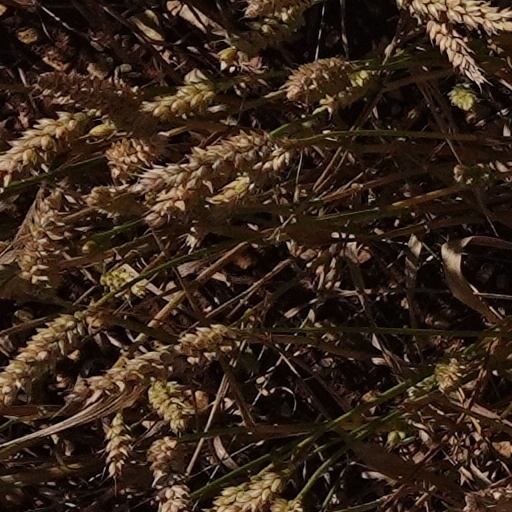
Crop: wheat